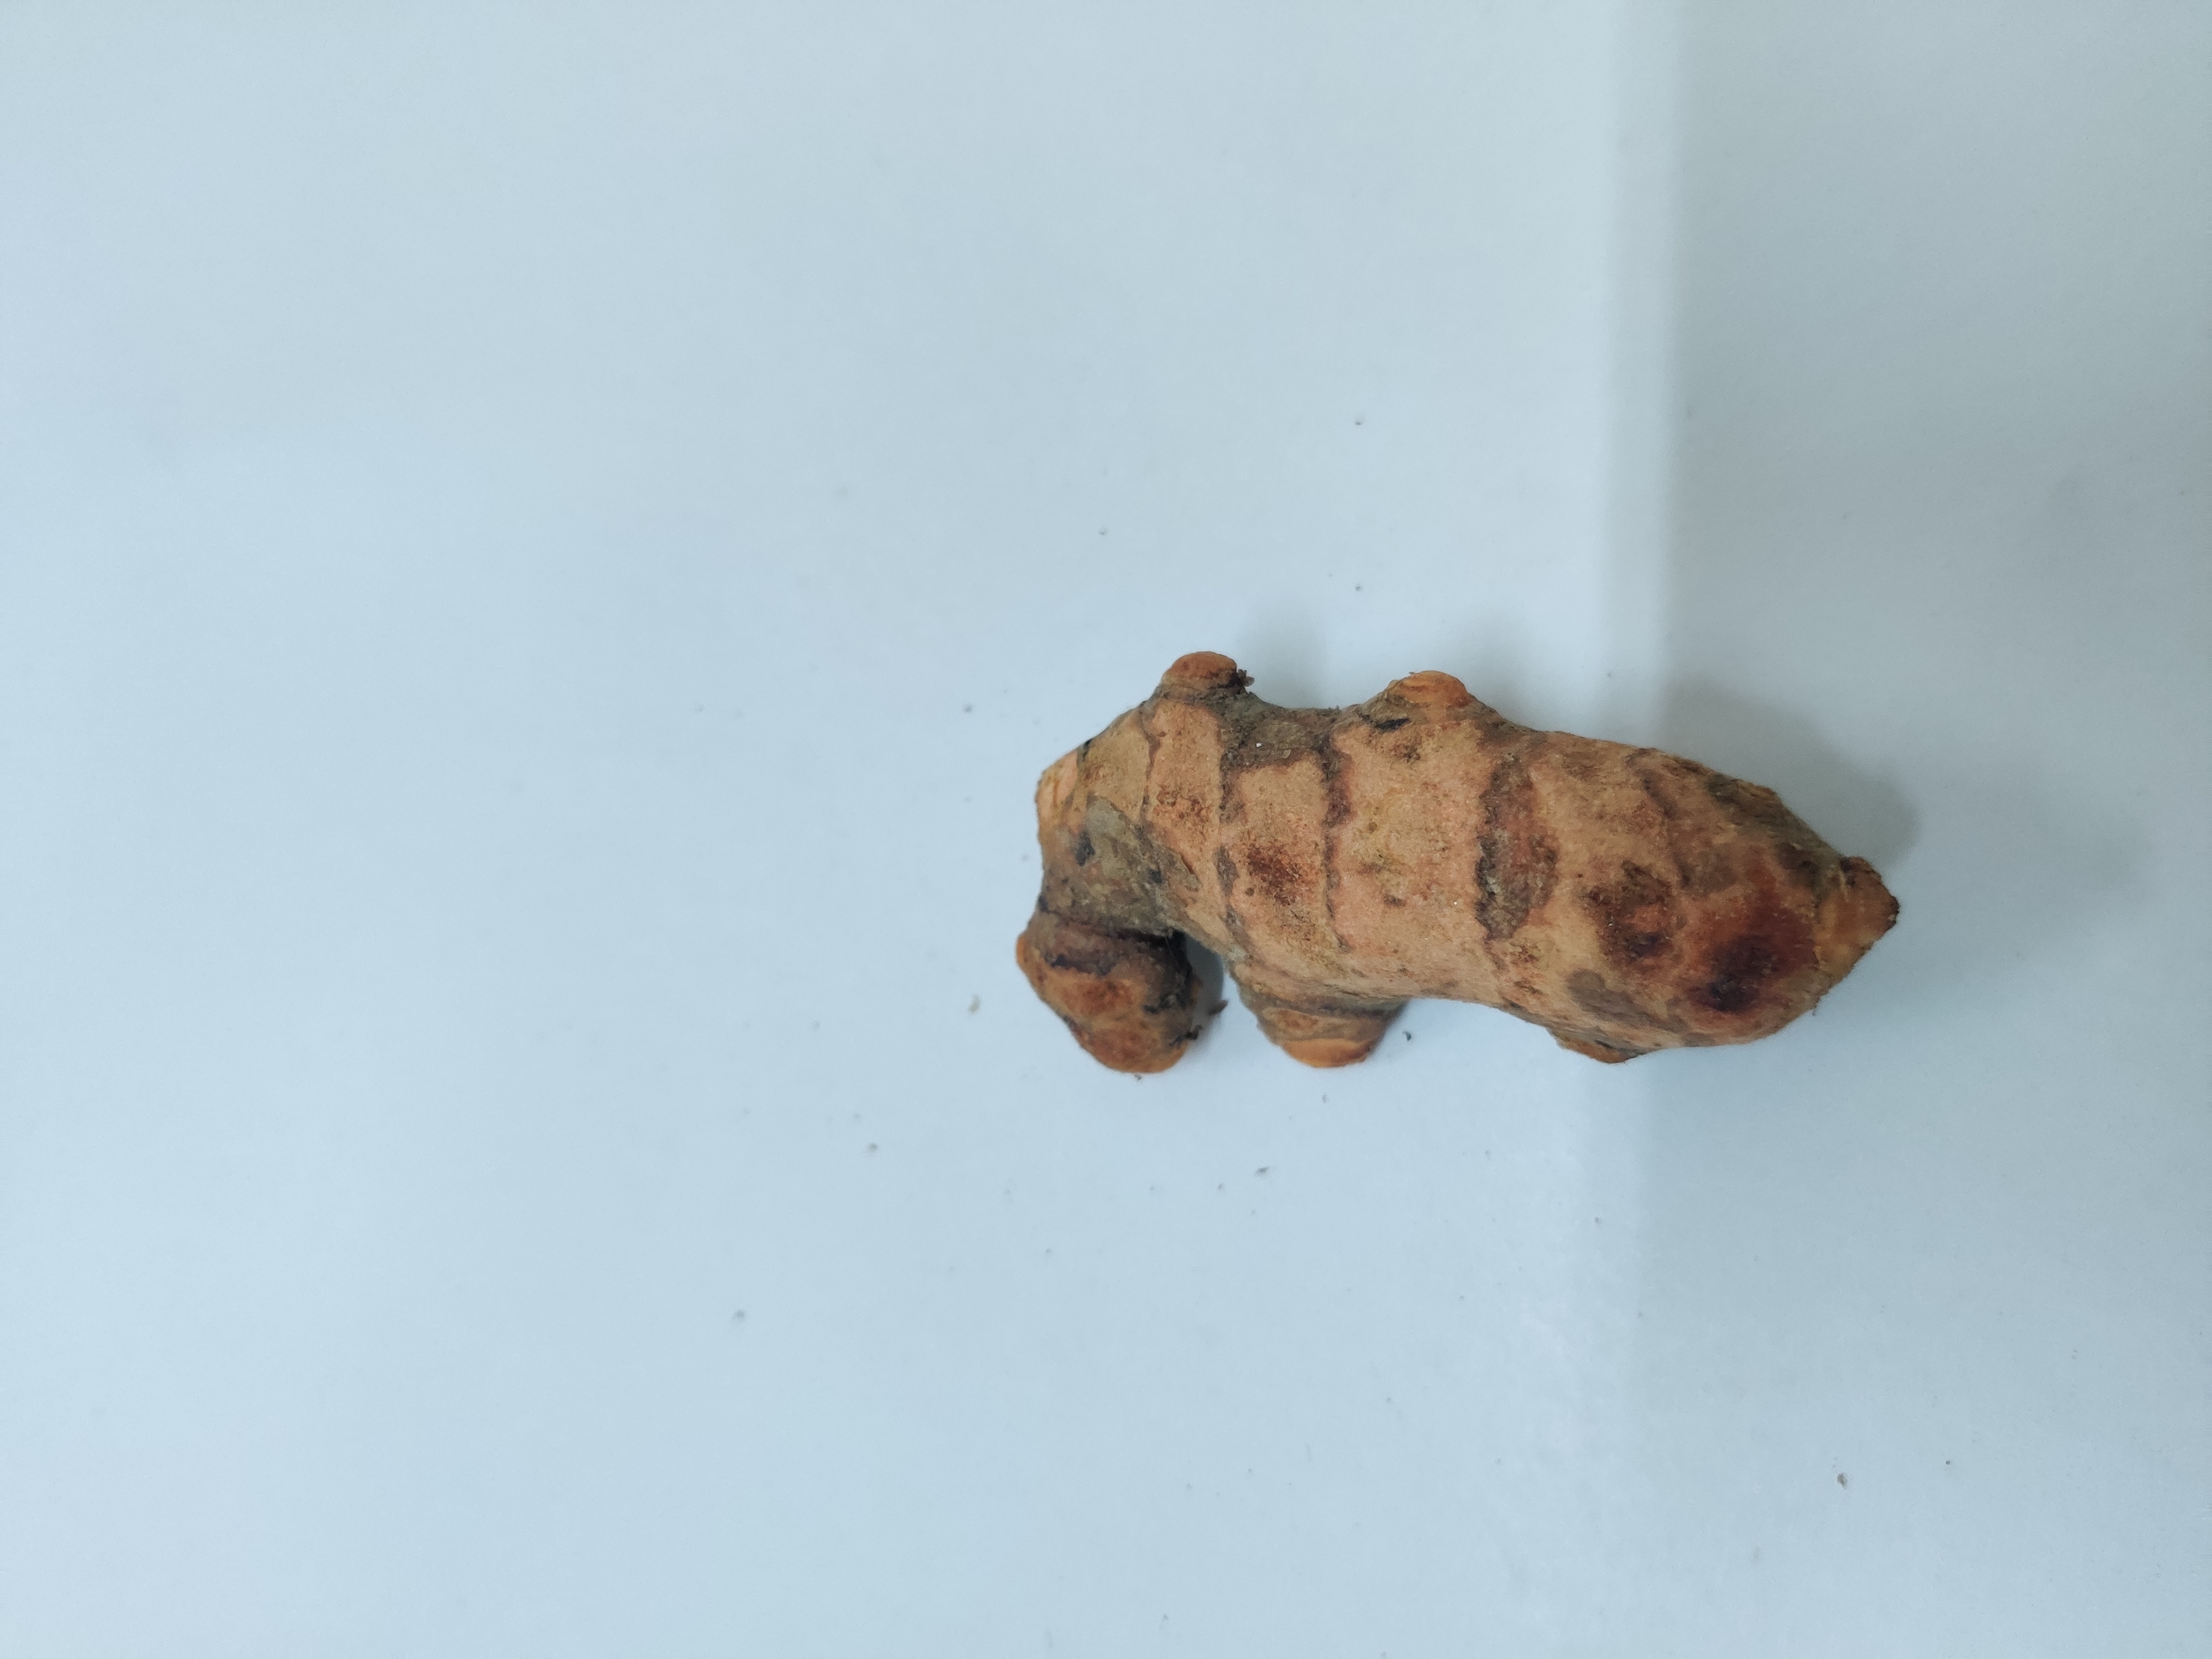
Crop: Turmeric
Condition: Severely Damaged